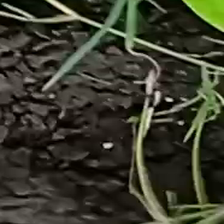
Weed species: Harali_(Cynodon_dactylon)